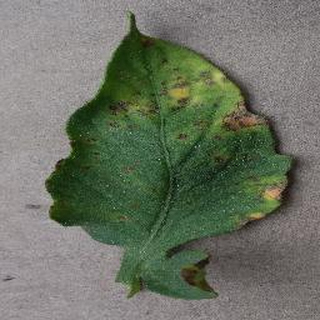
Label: tomato_bacterial_spot